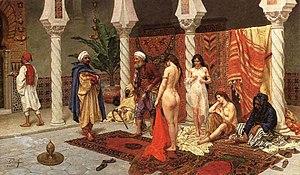
Giulio Rosati est un peintre orientaliste italien de la fin du XIXᵉ et du début du XXᵉ siècle représentatif du style académique.
La traite arabe, sous-ensemble principal de la traite orientale, désigne le commerce des êtres humains du VIIIᵉ siècle jusqu'à nos jours, sur un territoire qui comprend et déborde largement l'aire arabe.
Concubine est un terme désignant à l'origine une femme vivant quasi maritalement avec un homme de statut plus élevé possédant déjà une épouse officielle. L'homme pouvant posséder une ou plusieurs concubines.
Zaira est un opera seria en deux actes mis en musique par Vincenzo Bellini sur un livret de Felice Romani créé le 16 mai 1829 au Teatro Regio de Parme.
Un harem désigne à la fois la suite de femmes qui entouraient un personnage important et leur lieu de résidence. Par extension, le terme est aussi utilisé pour d'autres civilisations, comme l'Égypte ancienne ou la Chine impériale.